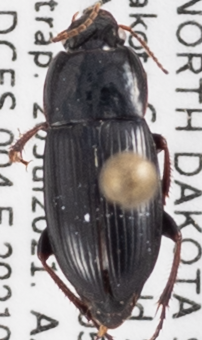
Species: Harpalus opacipennis
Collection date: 2021-07-20
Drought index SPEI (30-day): -1.25
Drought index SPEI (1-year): -2.09
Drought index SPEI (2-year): -0.82